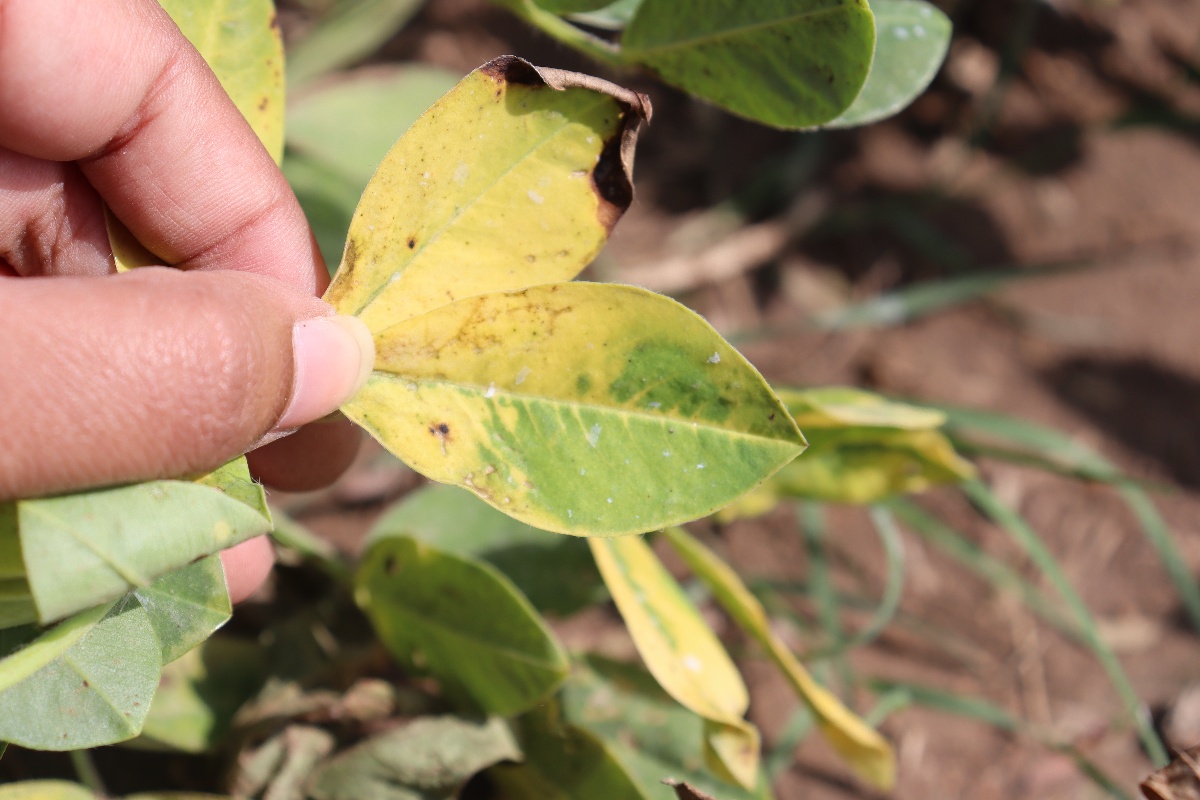
Label: nutrition deficiency